Bridge to Terabithia (2007 film)

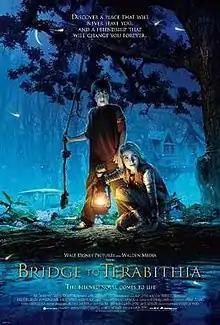
Theatrical release poster

Bridge to Terabithia is a 2007 American fantasy drama film directed by Gábor Csupó (in his directorial debut) from a screenplay by David L. Paterson and Jeff Stockwell. It is based on the 1977 novel of the same name by Katherine Paterson and stars Josh Hutcherson, AnnaSophia Robb, Zooey Deschanel, and Robert Patrick. In the film, adolescent children Jess Aarons (Hutcherson) and Leslie Burke (Robb) create "Terabithia", a fantasy world, which they use to cope with their troubled reality and spend their free time together.